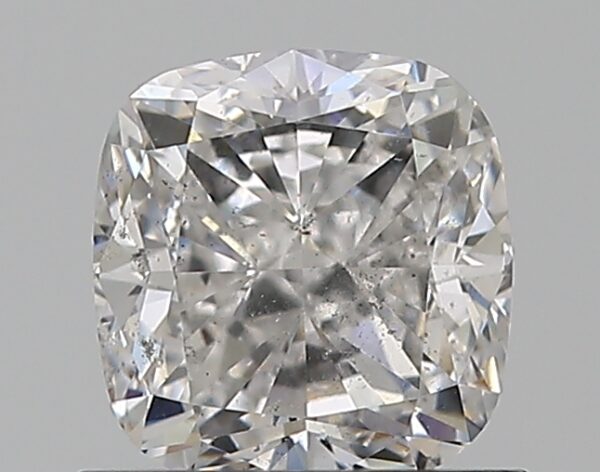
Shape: cushion
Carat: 1.01
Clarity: SI2
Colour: F
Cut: VG
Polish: EX
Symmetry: VG
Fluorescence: N
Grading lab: GIA
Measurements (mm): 5.68 x 5.41 x 3.78